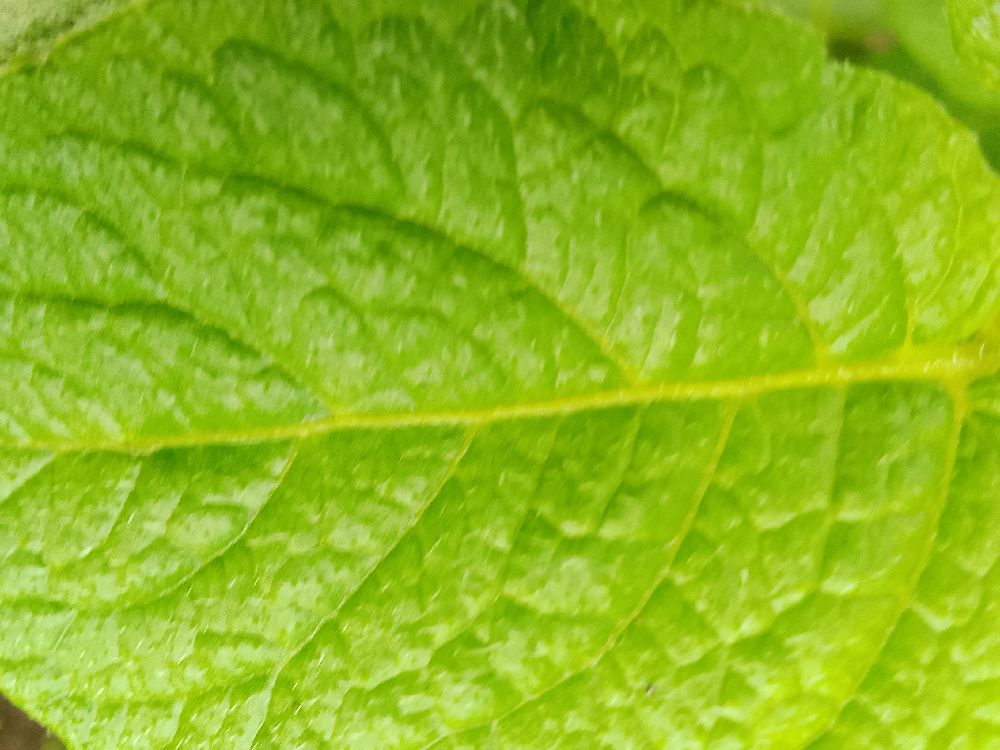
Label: Healthy